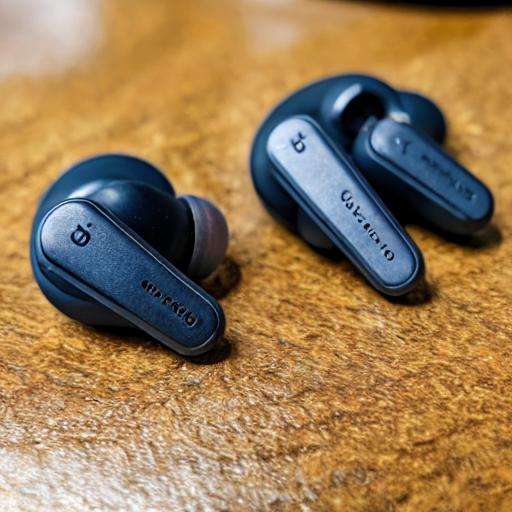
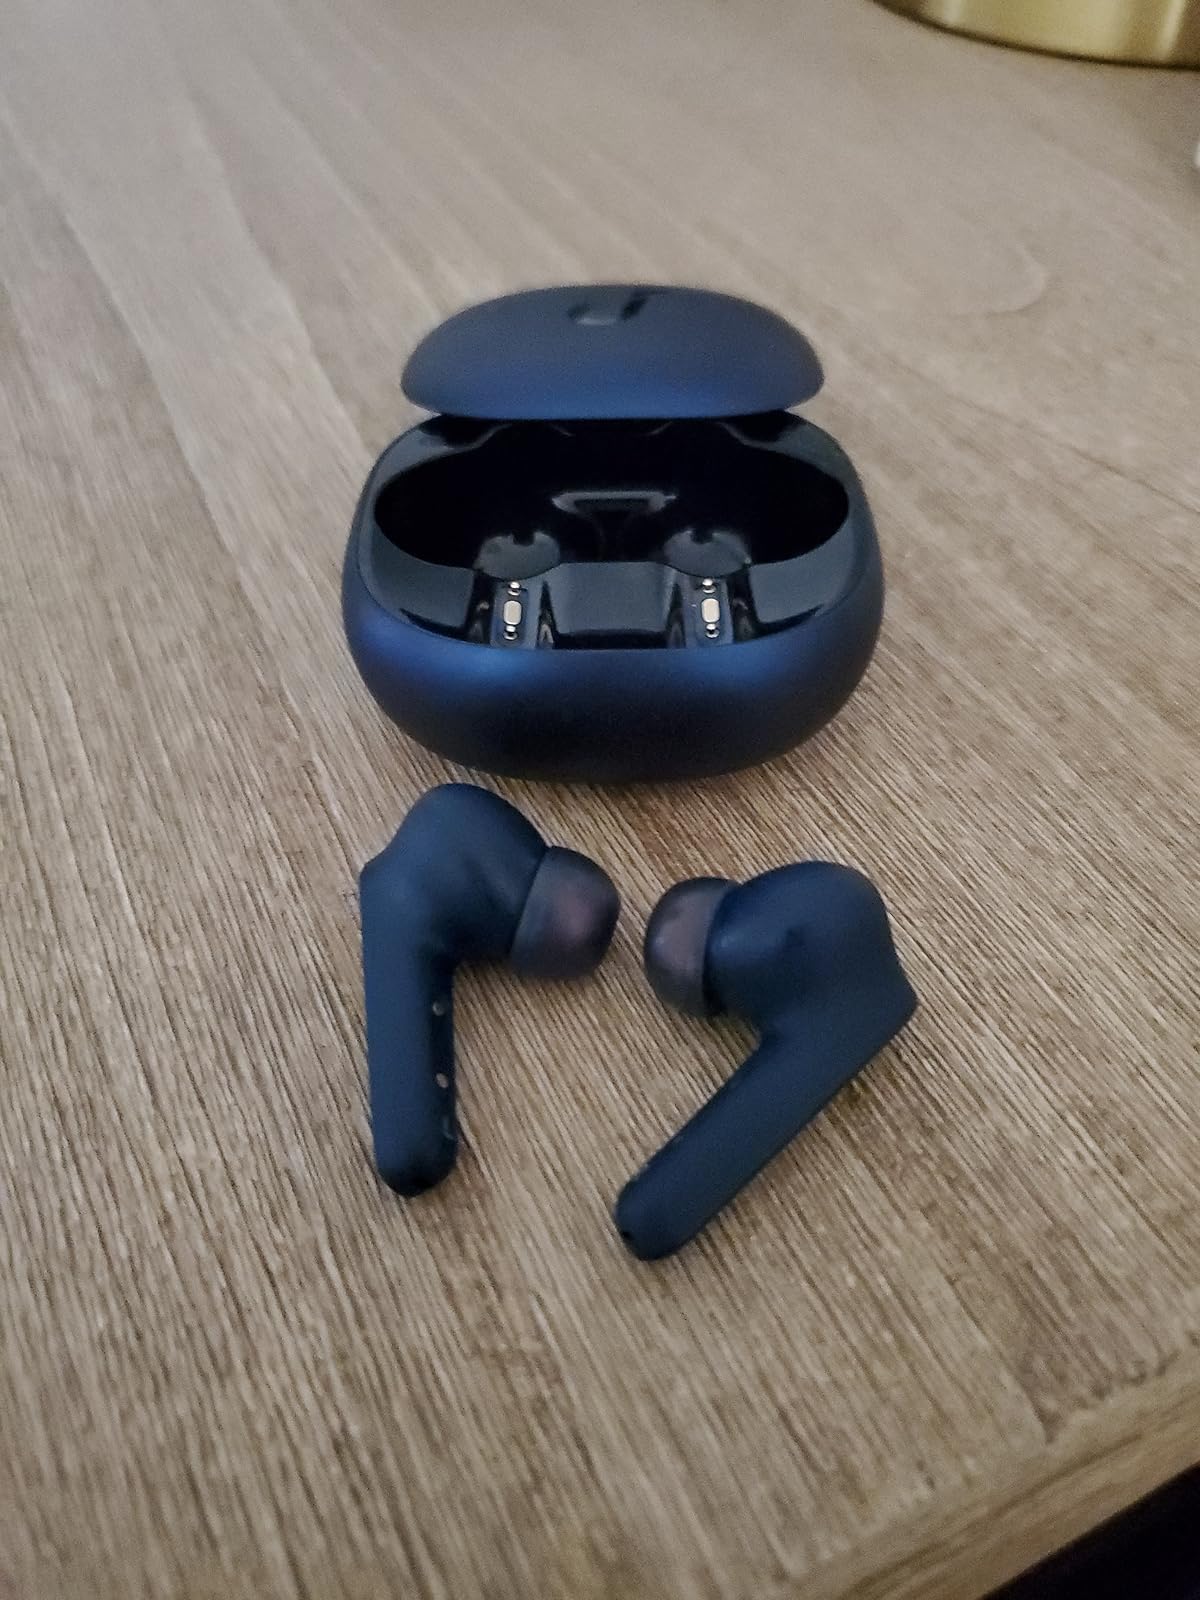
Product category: earbuds
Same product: no